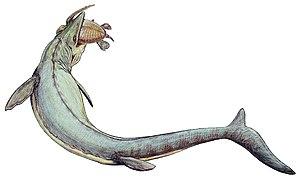
Les paléontologues classent les animaux en de nombreuses familles, genres et espèces dont les représentants possèdent des caractéristiques communes issues non d'une convergence évolutive mais d'un ancêtre commun. L'arbre généalogique des animaux ainsi reconstitué, est représenté par un cladogramme. La classification des espèces est parfois difficile notamment lorsque les fossiles sont rares et fragmentaires. La nomenclature est par conséquent régulièrement modifiée ou mise à jour en fonction des nouvelles découvertes.
Le Sénonien est une subdivision de l'échelle des temps géologiques, qui regroupe le Coniacien, le Santonien, le Campanien et le Maastrichtien. Son stratotype est caractérisé par la craie blanche de Sens.
Les carrières souterraines de la Malogne sont constituées d'un ensemble d'exploitations contiguës et parfois en communication, dont les principales étaient celles de la S.A. des Phosphates de la Malogne, d'Emile Rolland et de Joseph Mortiau. L'extraction souterraine y a duré de 1877 à 1921/25, avec une faible reprise en 1934.